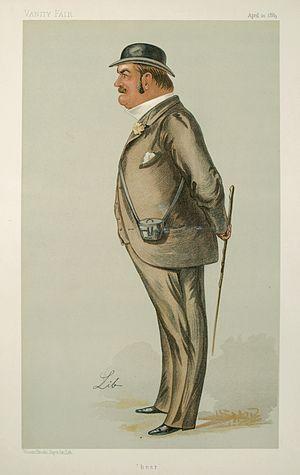
La circonscription de Worcester est une circonscription située dans le Worcestershire et représentée à la Chambre des Communes du Parlement britannique.